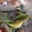
Label: frog